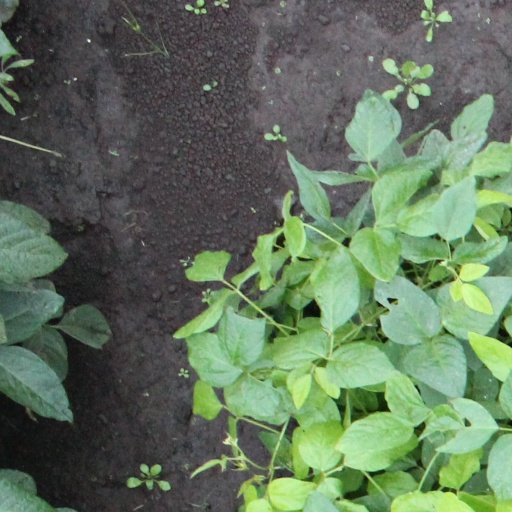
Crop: soybean